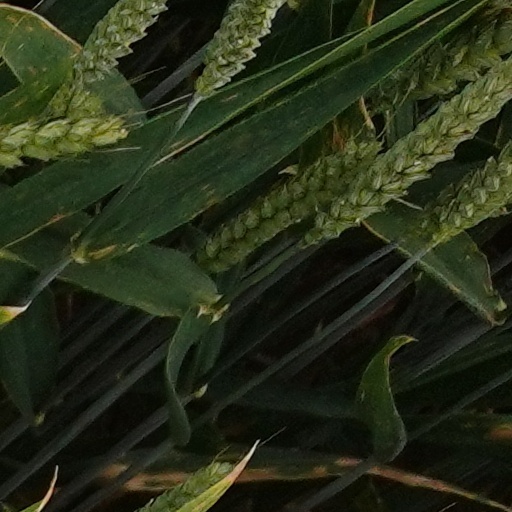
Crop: wheat